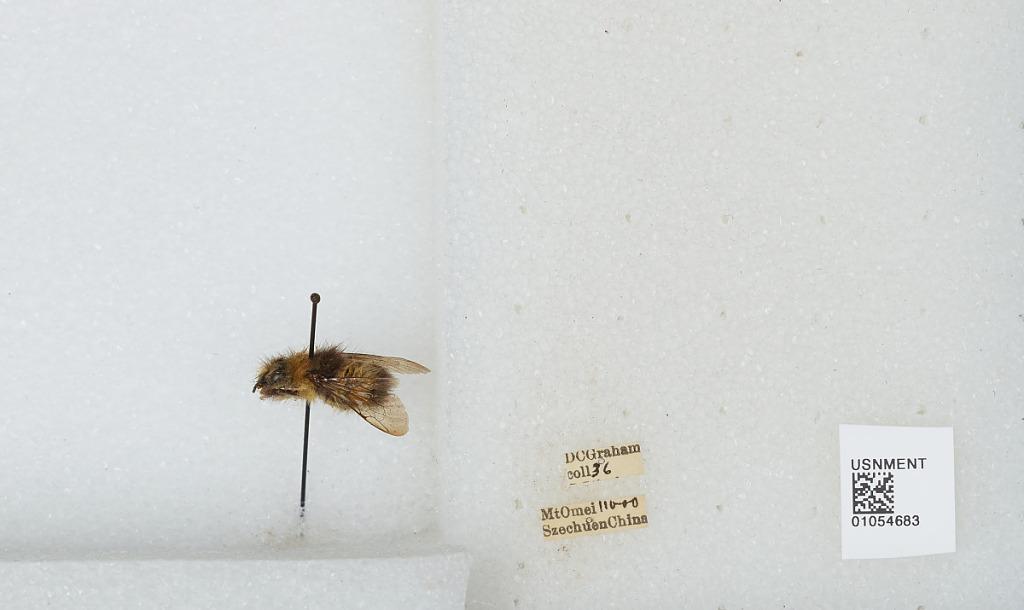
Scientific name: Bombus sp.
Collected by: D. Graham
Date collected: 1936--
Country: China
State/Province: Sichuan
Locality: Mt Emei